List of Middle Tennessee Blue Raiders football seasons

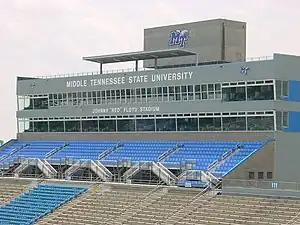
Johnny "Red" Floyd Stadium, the home of MTSU football since 1933.

This is a list of seasons completed by the Middle Tennessee Blue Raiders football team. The Blue Raiders compete in the NCAA Division I Football Bowl Subdivision (FBS) as a member of Conference USA. They play their home games at Johnny "Red" Floyd Stadium, which has a seating capacity of 30,788.